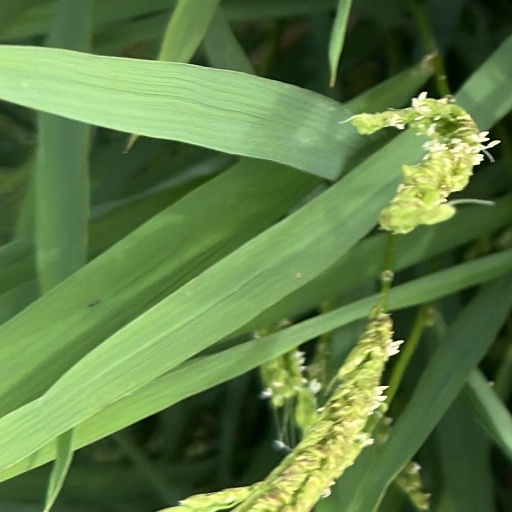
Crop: rice